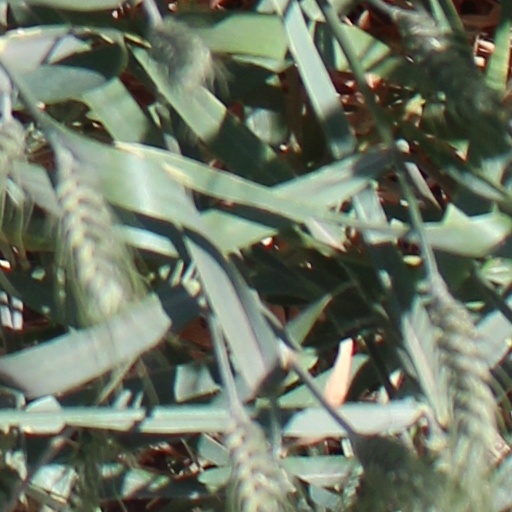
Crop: wheat